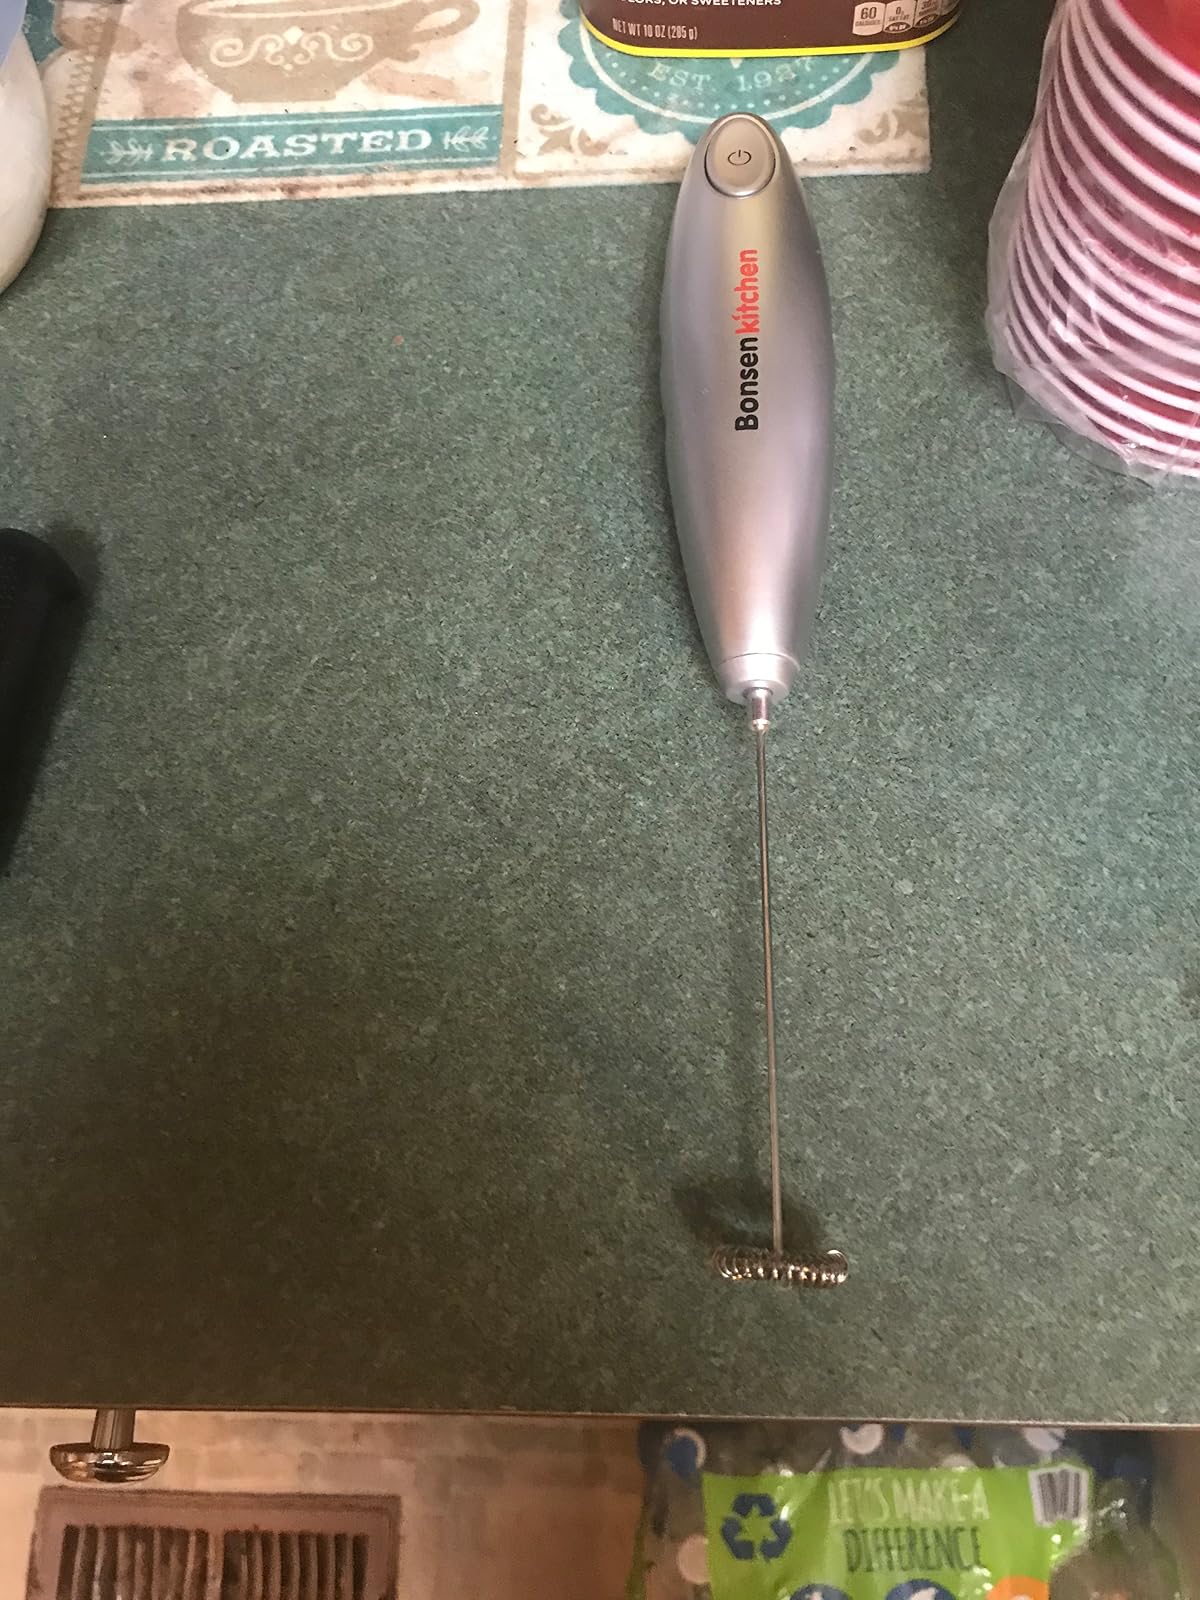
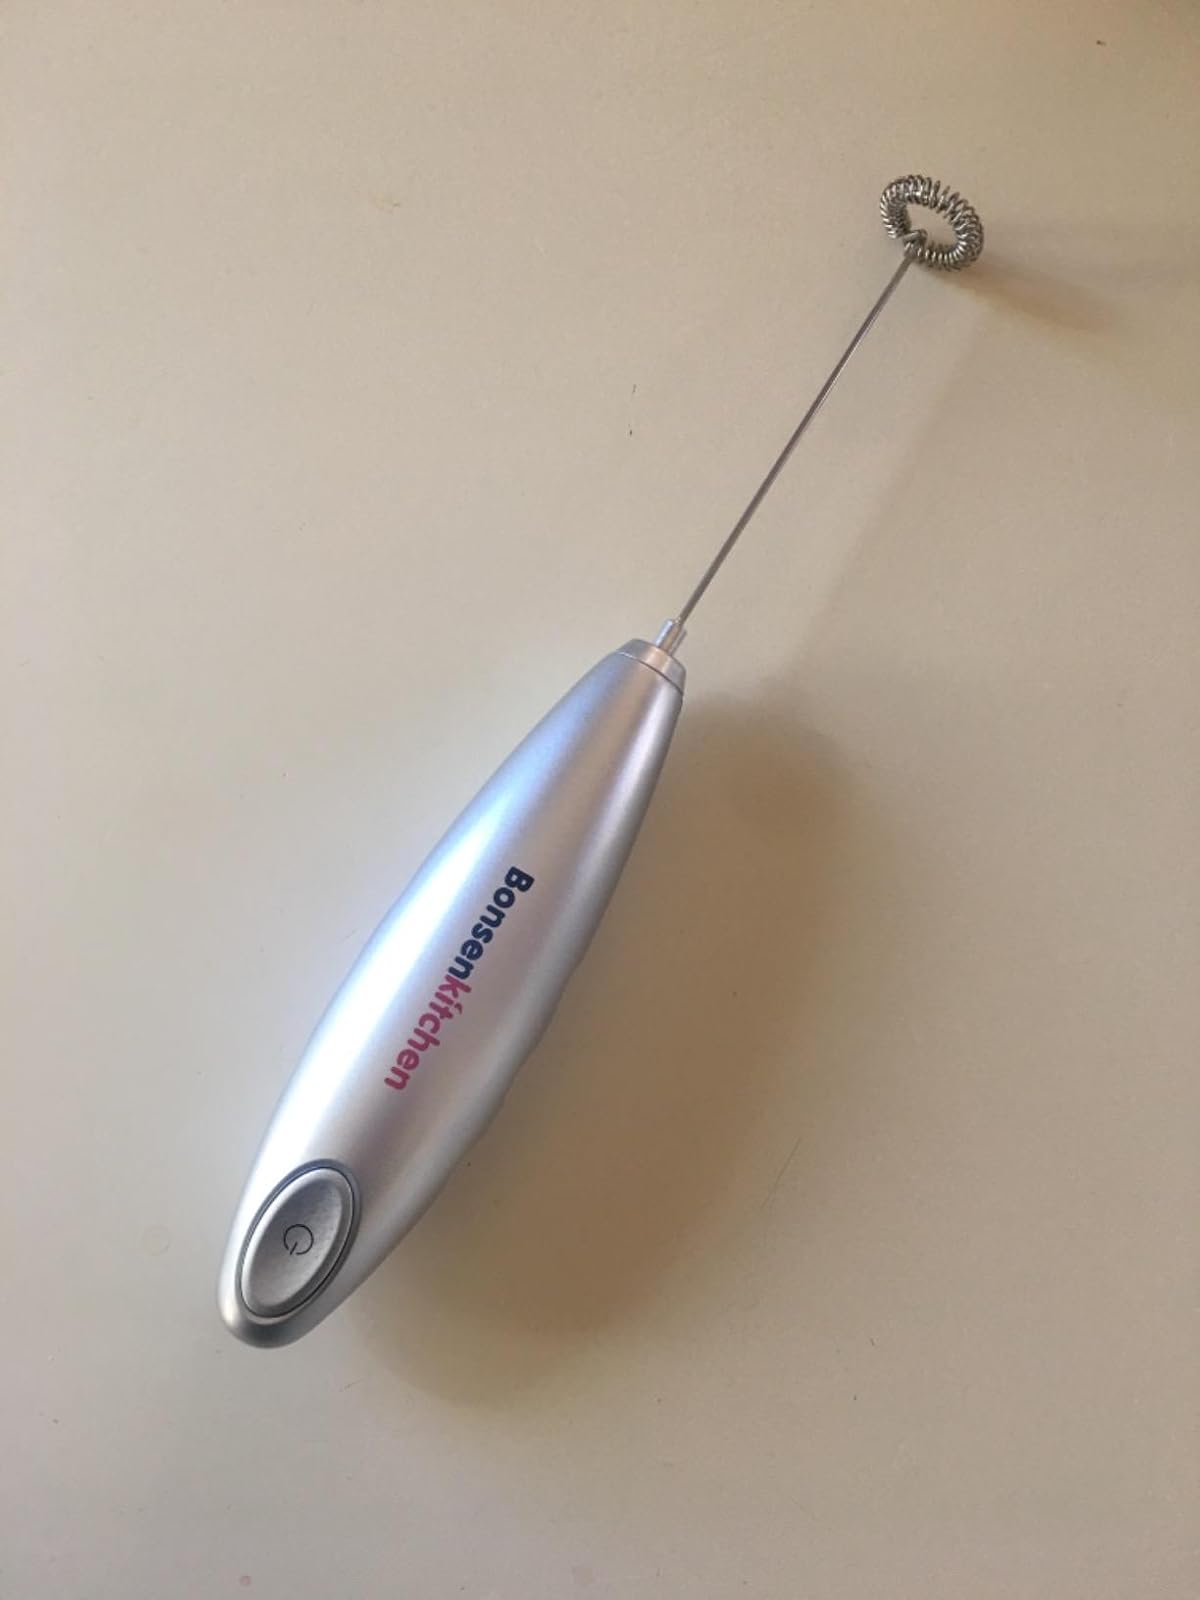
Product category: items_mixer
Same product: yes